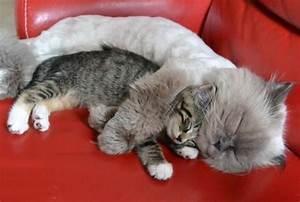
cat